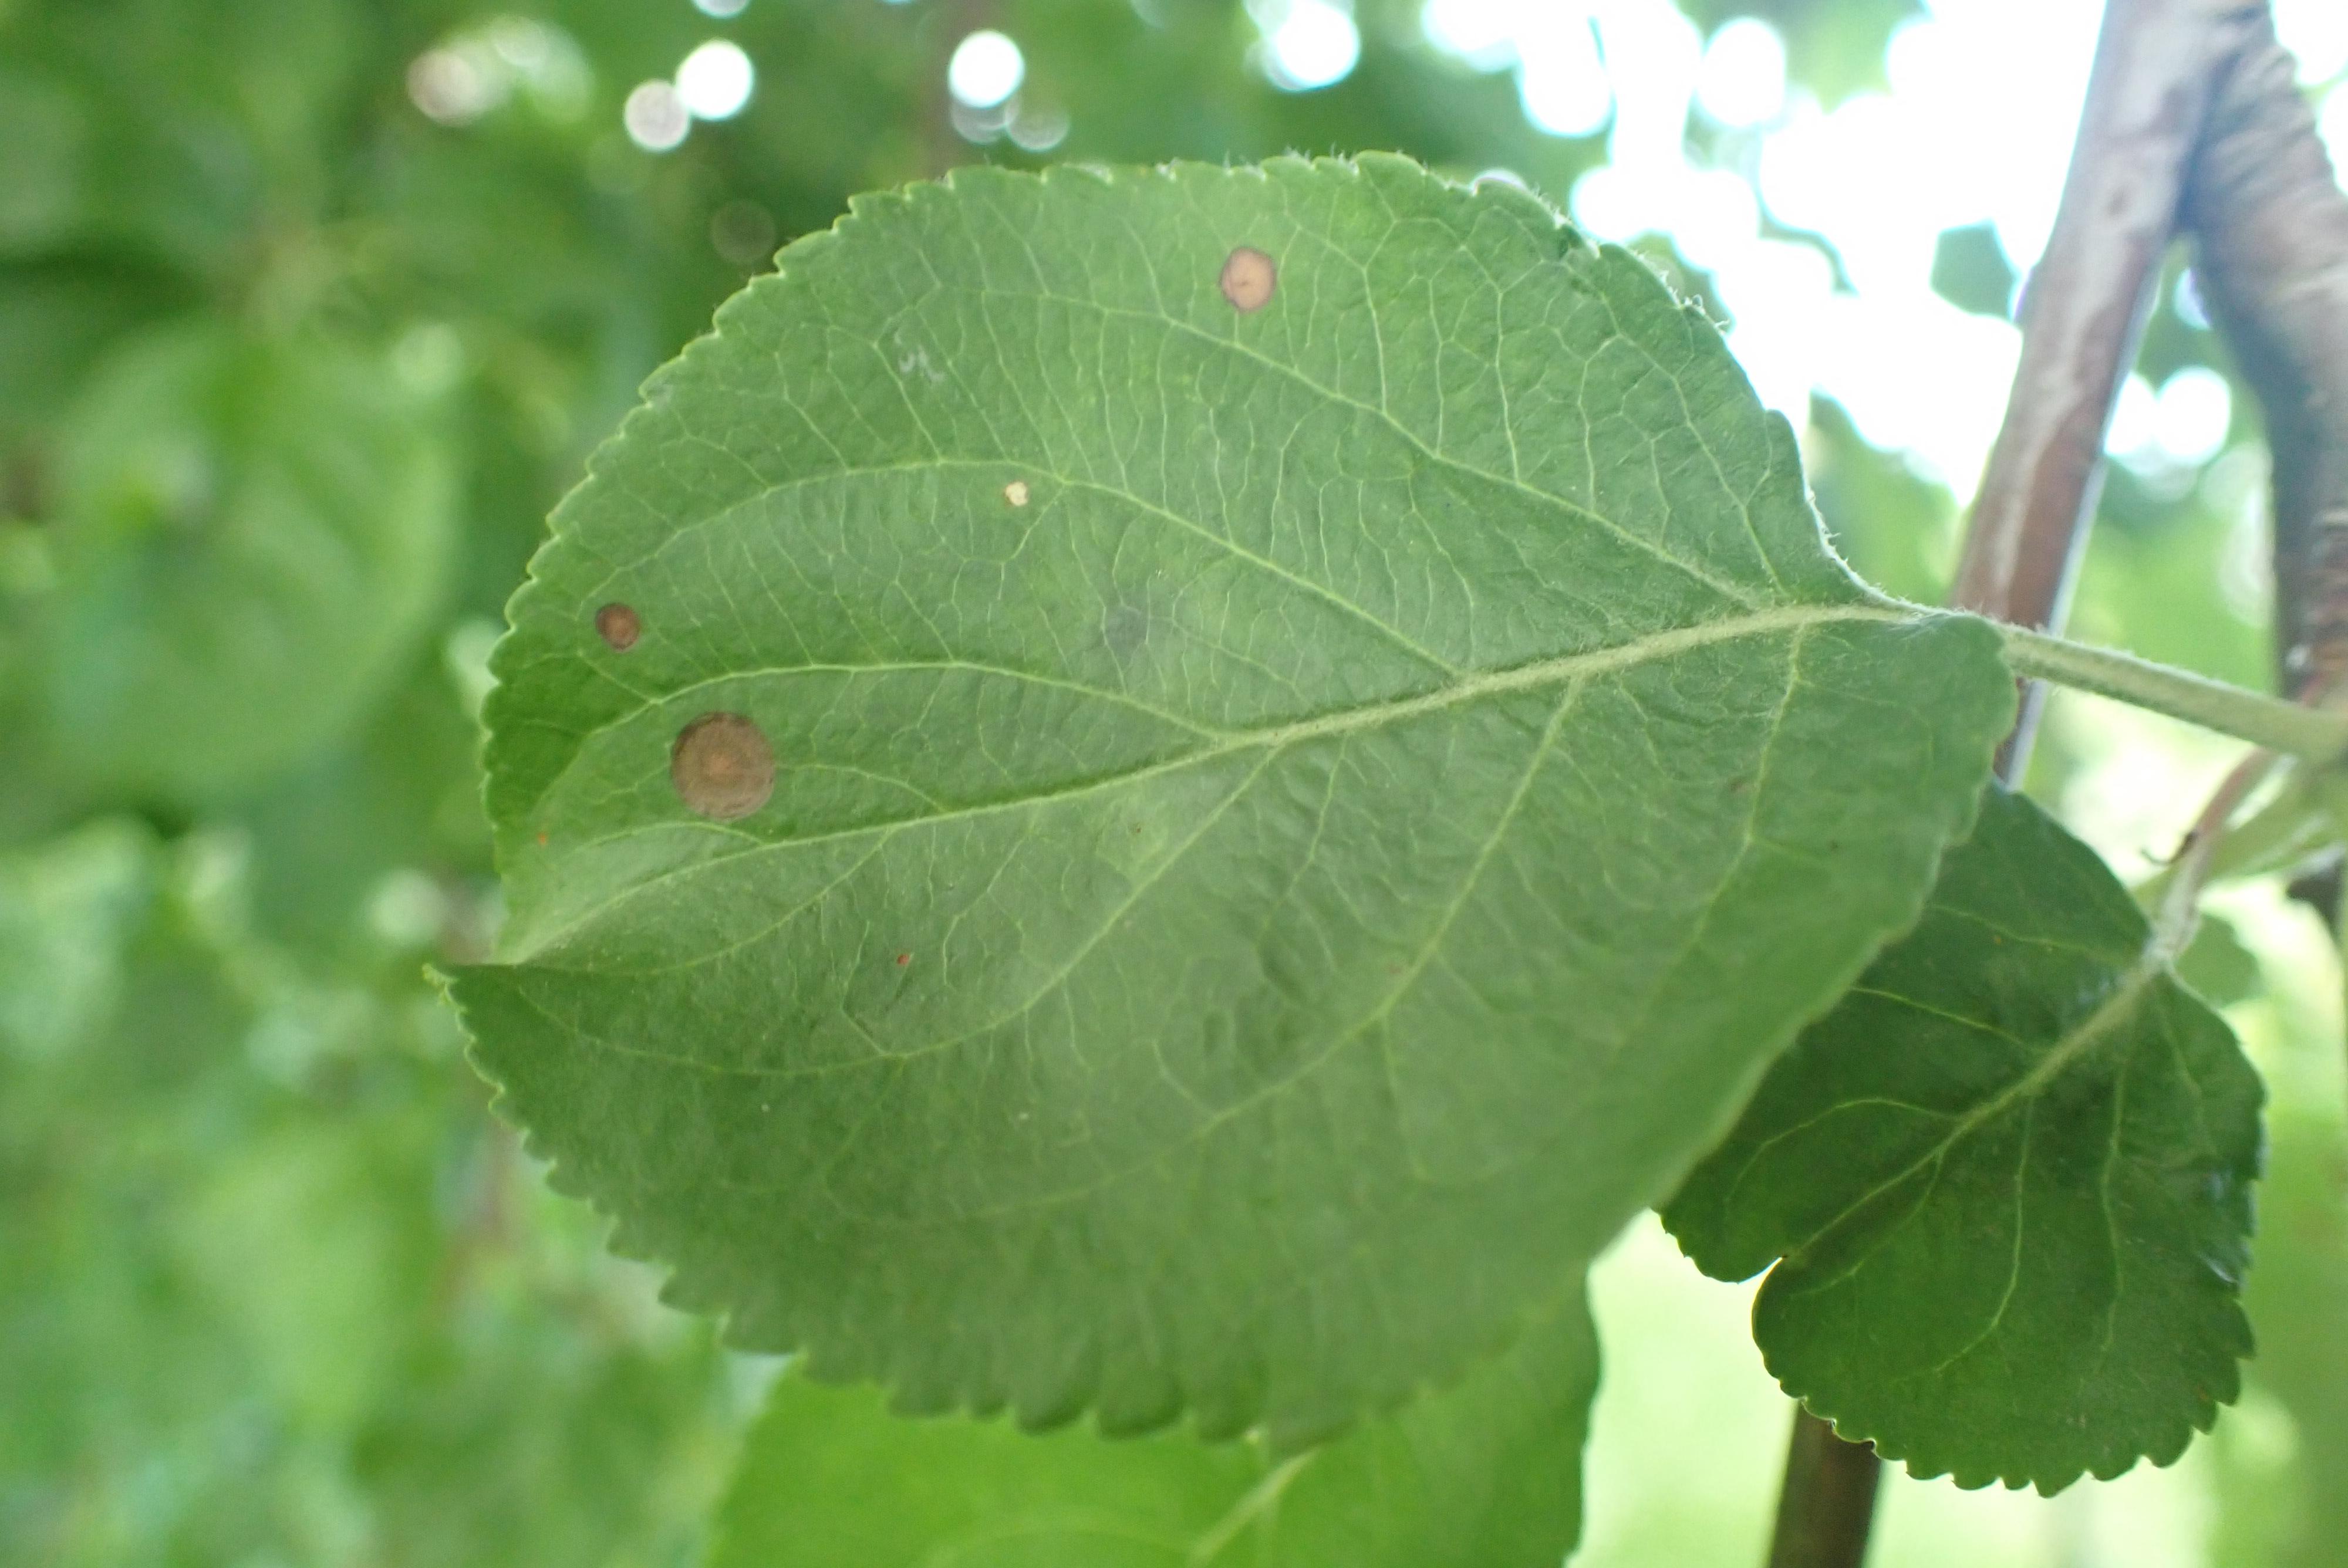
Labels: frog_eye_leaf_spot